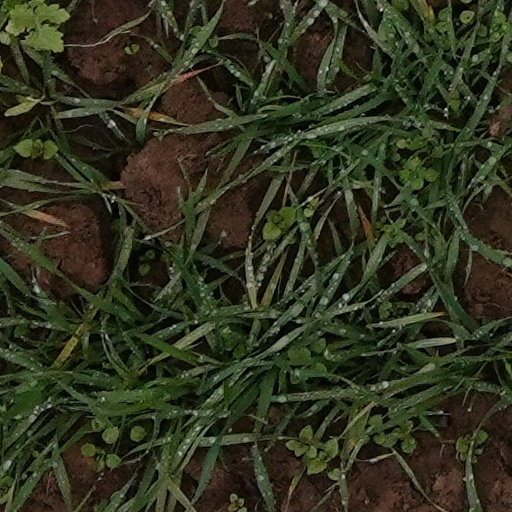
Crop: wheat